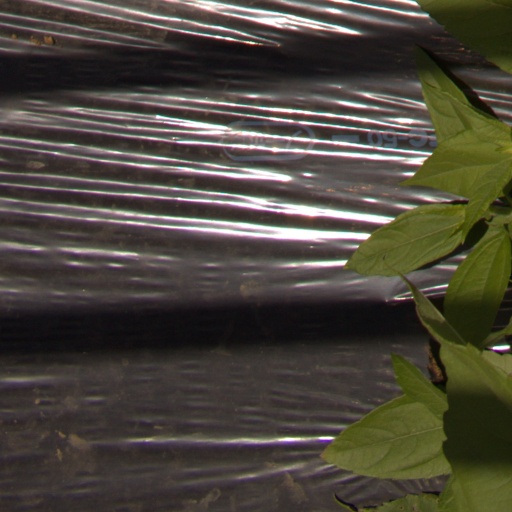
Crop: Jerusalem artichoke